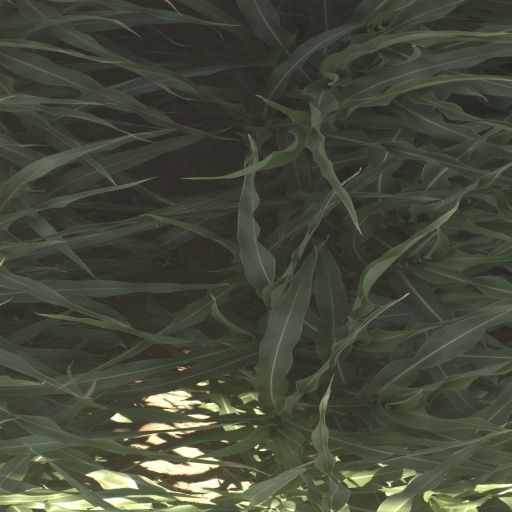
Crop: sorghum